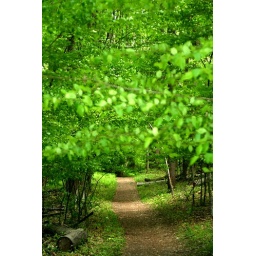
This was on the trail near my house. Just walking down it was amazing. It was so green everywhere you looked.